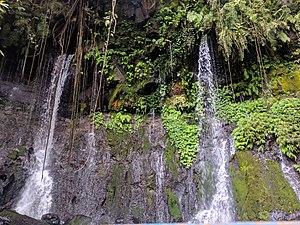
Sasse est une localité du Cameroun située dans le département du Fako et la Région du Sud-Ouest. Elle fait partie de la commune de Buéa.